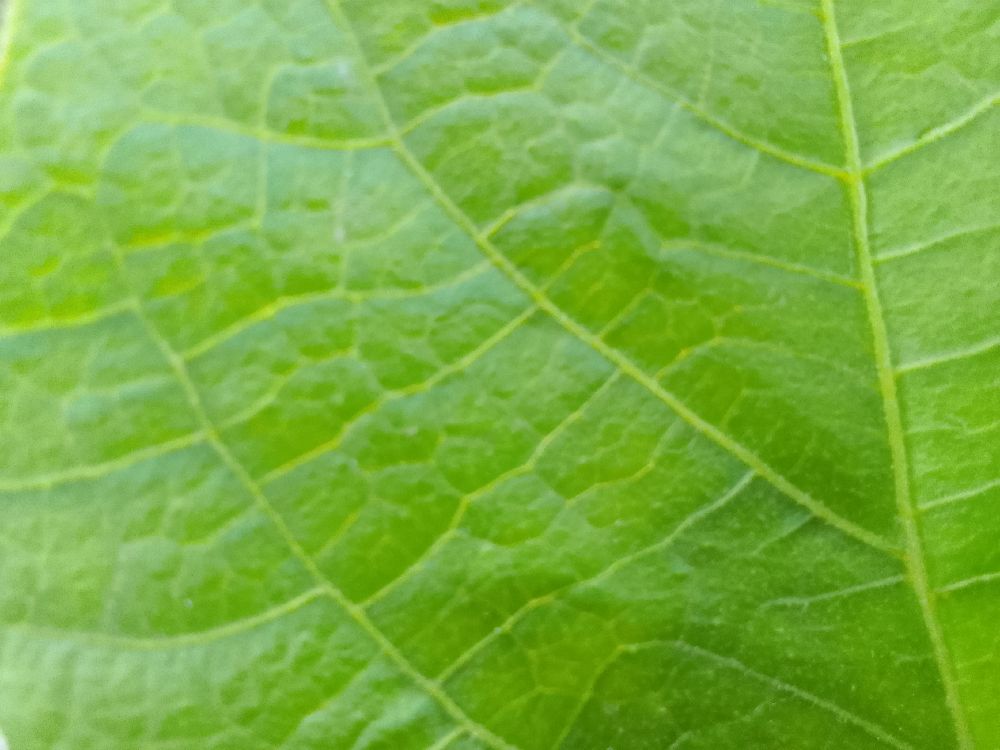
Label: healthy